Lost Souls (Brite novel)

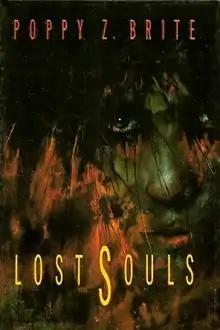
First edition

Lost Souls is a 1992 horror novel by American writer Poppy Z. Brite, his debut novel. It is the only novel-length adventure of Brite's 'Steve and Ghost' characters, popularized in numerous short stories. The novel is an extended version of the short story "The Seed of Lost Souls".